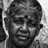
Emotion: sad